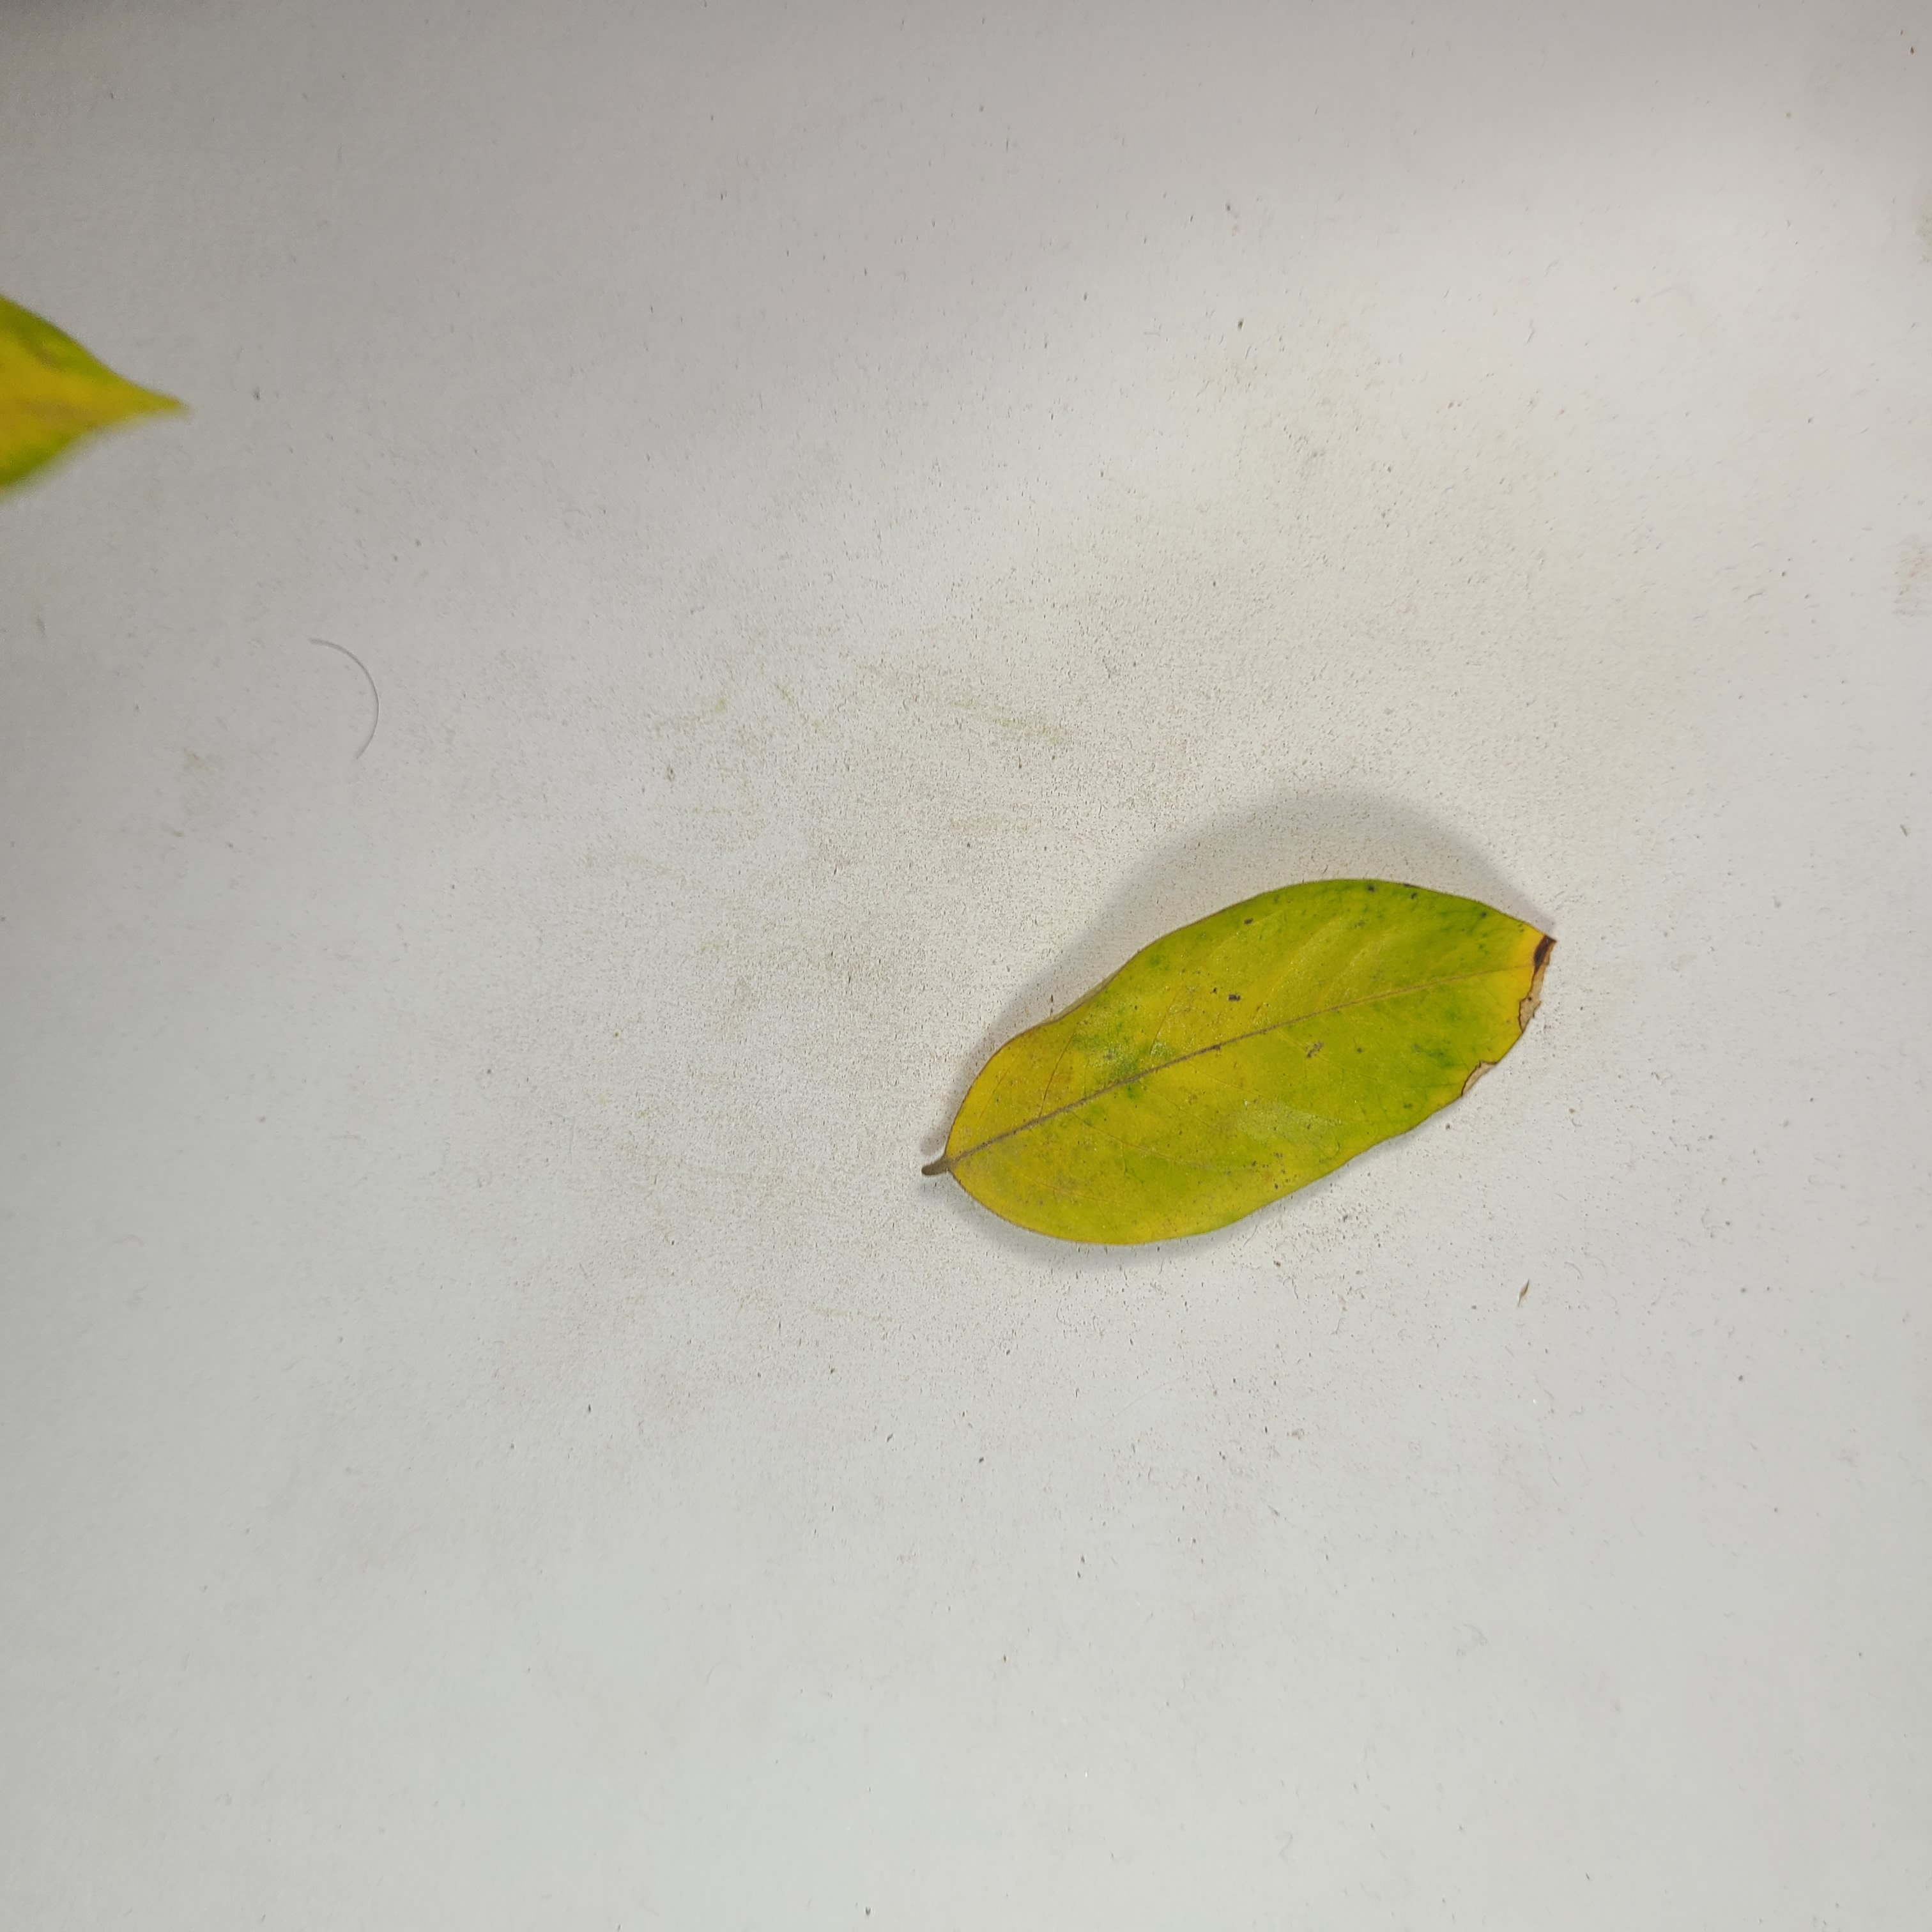
Label: Yellow Leaves